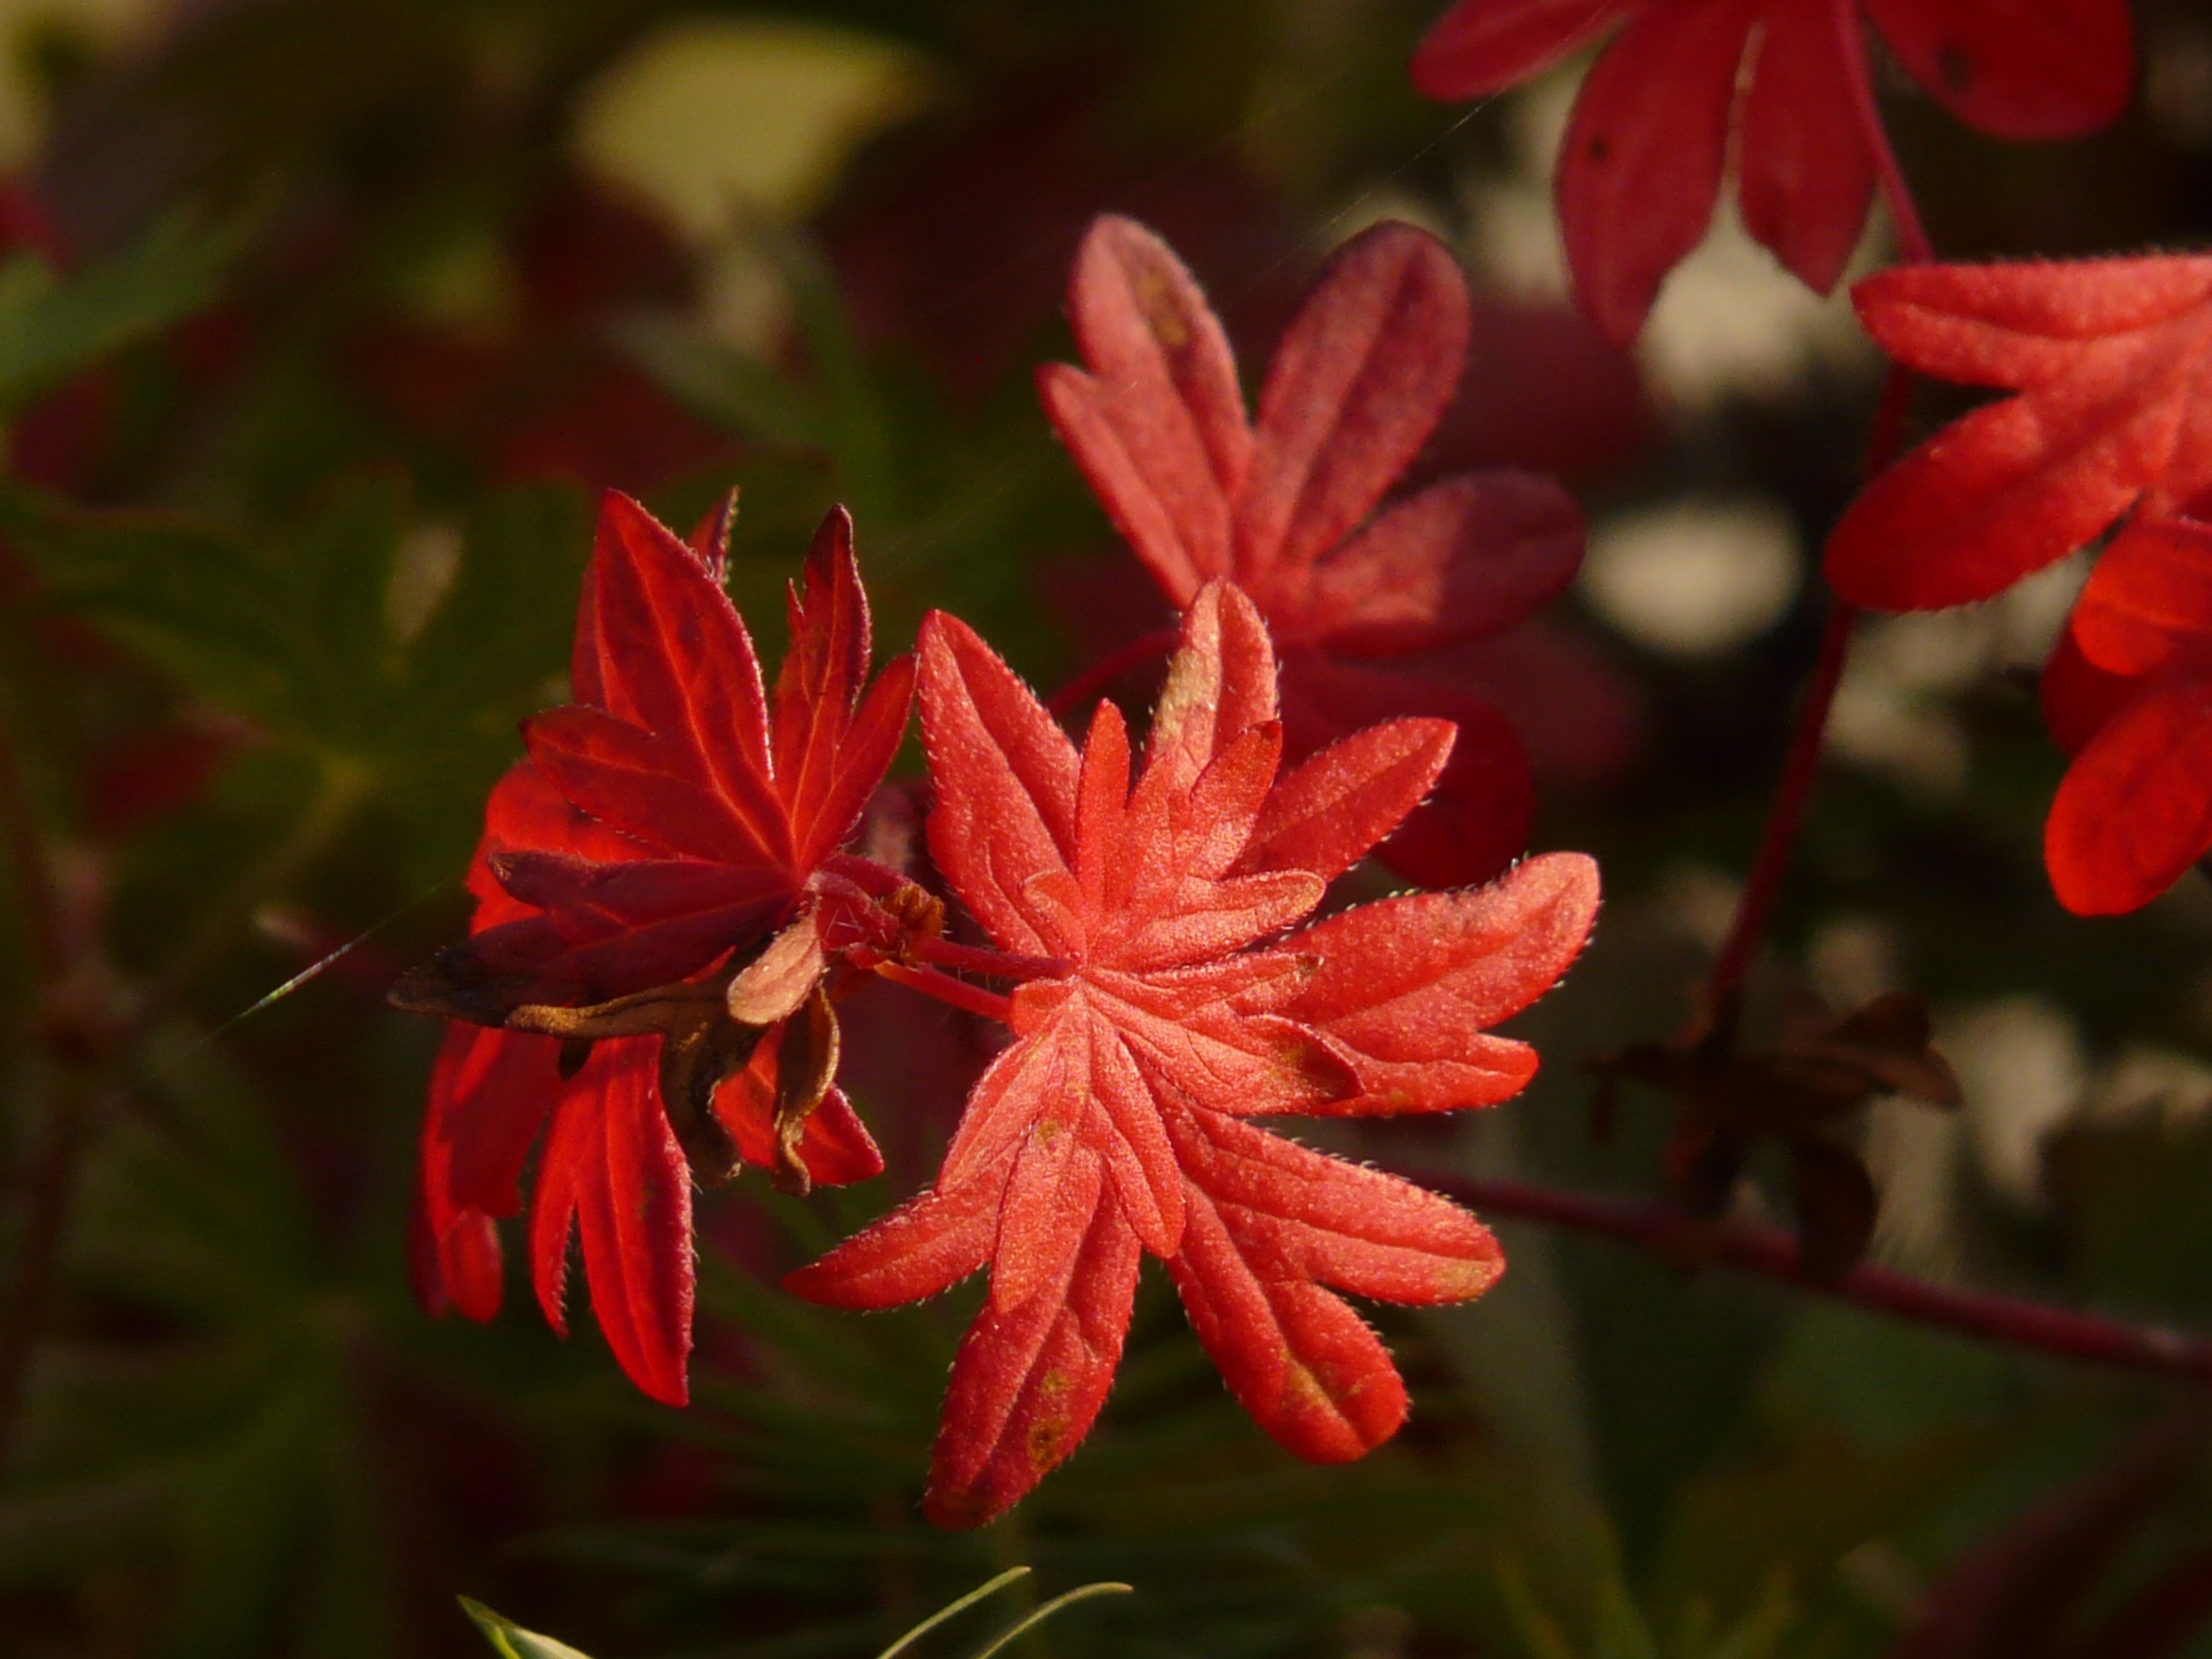
tree, blossom, plant, leaf, flower, petal, red, color, autumn, botany, colorful, flora, maple tree, wildflower, close up, coloring, leaves, shrub, fall color, fall foliage, cranesbill, macro photography, flowering plant, geraniaceae, geranium sanguineum, geranium greenhouse, woody plant, land plant, bloody cranesbill